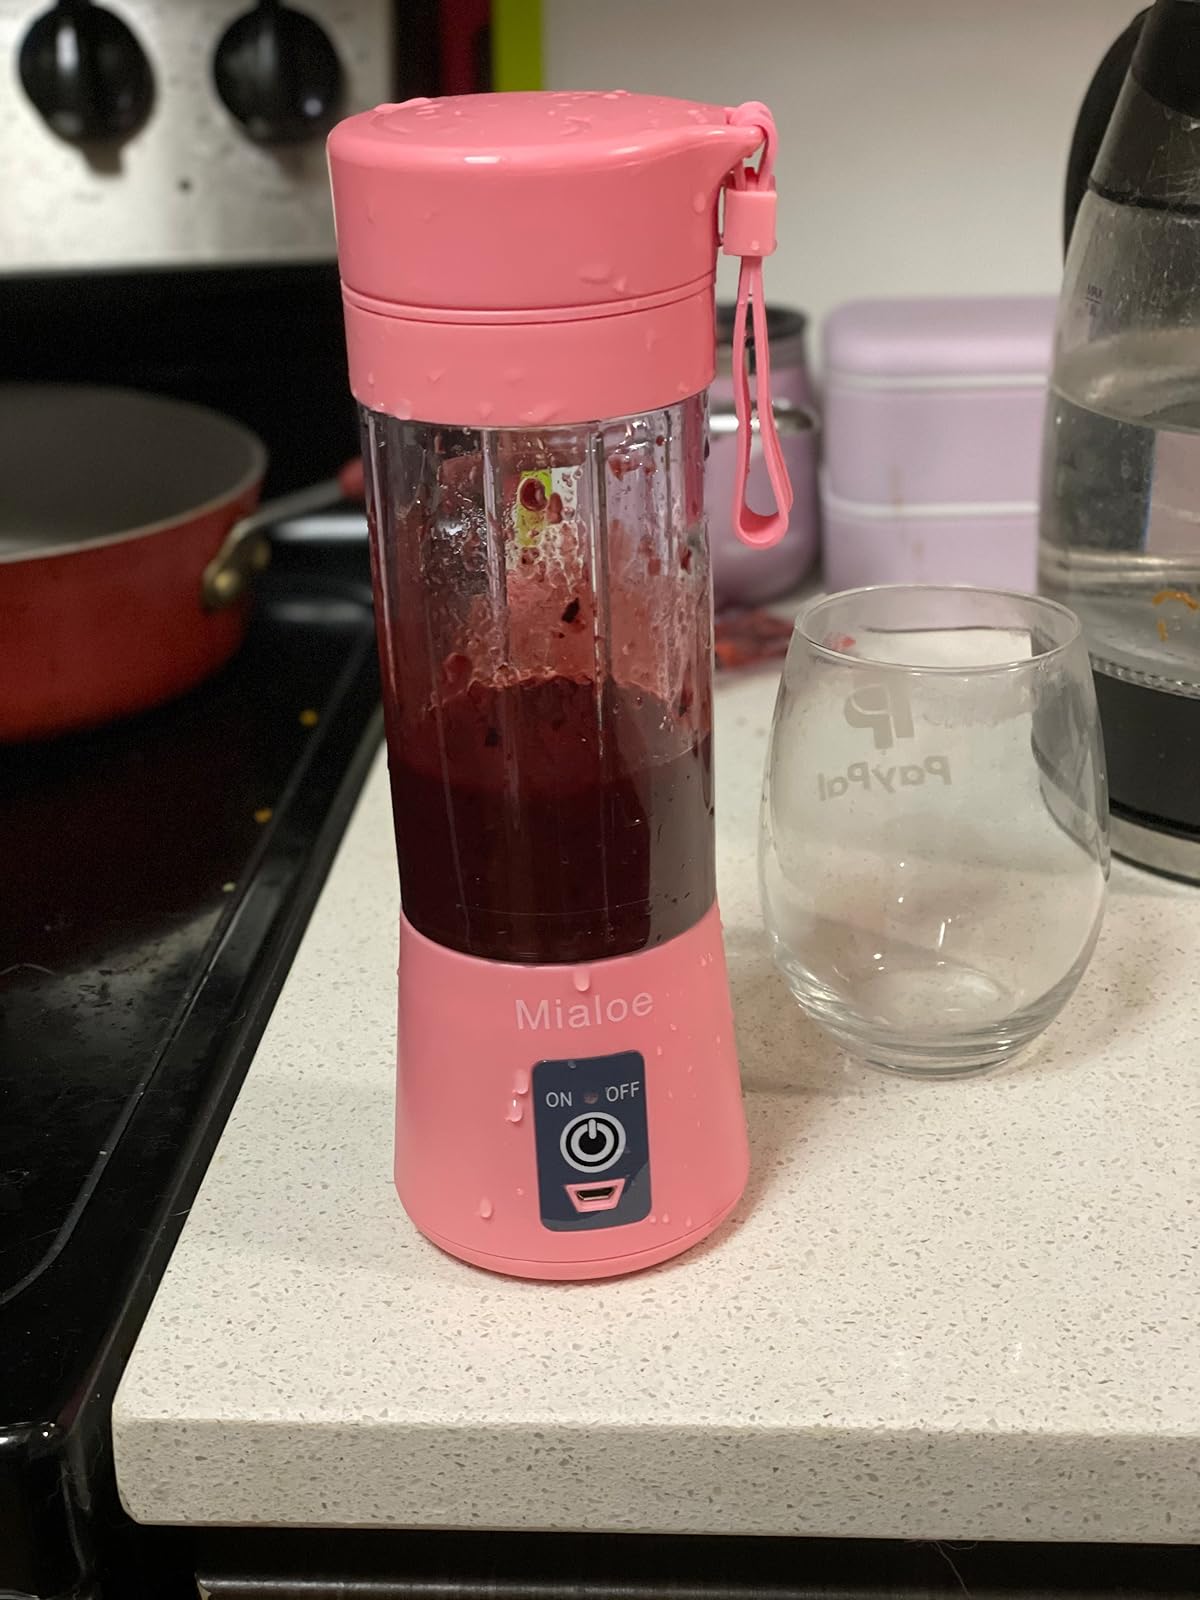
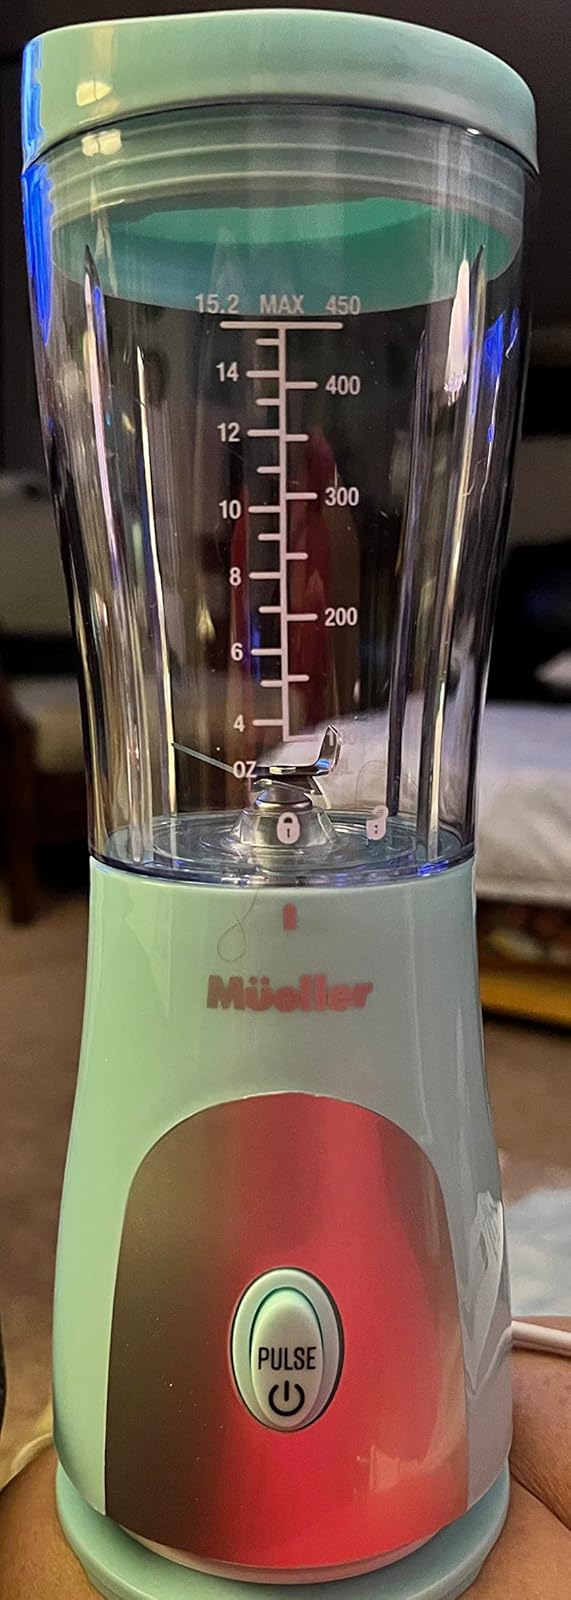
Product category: items_blender
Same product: no